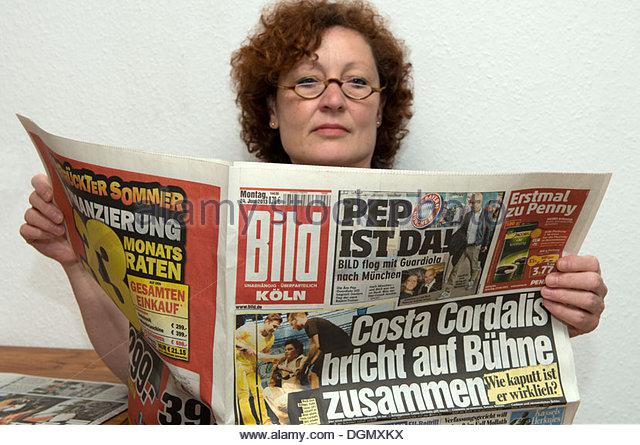
woman reading a copy of the newspaper
Relation: Visible, Action